Enslavement of Beauty

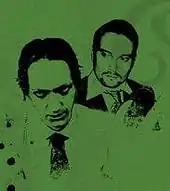

Enslavement of Beauty is a Norwegian melodic/symphonic black metal band from Mosjøen. It was formed in January 1995 by Ole Alexander Myrholt (vocals & lyrics) and Tony Eugene Tunheim (guitars & composing). The band spent the subsequent years composing and recording material and thereby developed their expression. In the summer of 1998, Enslavement of Beauty recorded the demo CD "Devilry & Temptation" which gained them a deal with Head Not Found/Voices of Wonder. This resulted in the 1999 release "Traces O' Red" which received very positive response. In November 2000, they recorded their second album, "Megalomania", accompanied by drummer Asgeir Mickelson (Borknagar/Spiral Architect) and bass player Hans-Aage Holmen. In 2007 the third album, "Mere Contemplations" has been released with the I.N.R.I. Unlimited label. Lyrically, Enslavement of Beauty is highly influenced by the works of William Shakespeare and Marquis de Sade.